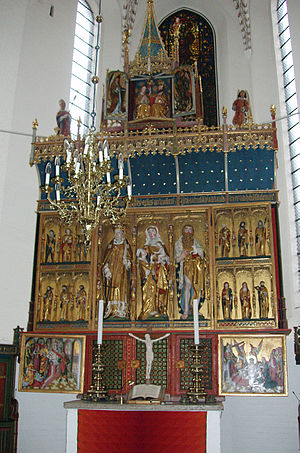
Aarhus Domkirke / Inventar / Altertavlen
Festsiden af den trefløjede altertavle fra Bernt Notkes værksted.
Festsiden af Bernt Notkes altertavle i Århus Domkirke
Aarhus Domkirke beliggende ved Store Torv og Bispetorv i Aarhus Centrum er hovedkirke i Aarhus Stift. Kirken har omkring 1200 siddepladser, og bygningen, der er den længste og højeste kirkebygning i Danmark, er 93 meter lang. Tårnet er 96 meter højt, og det er dermed et af de højeste tårne i Danmark.